Genieve Figgis

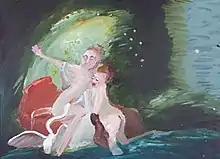
Genieve Figgis, "Leda and the Swan (after Boucher)", 2018, Acrylic on canvas, 23 x 31 inches

Her work has been influenced by growing up in Ireland with the rules of the Catholic Church and the scenic countryside she is surrounded by in her everyday life, living in County Wicklow. Figgis believes having a knowledge of a Spirit and becoming one with nature allows one to become more connected with the Earth's energy. This expression of spiritual beliefs can be seen through her works with her use of rich colors that "bubble, ooze and marbleize as if alive."